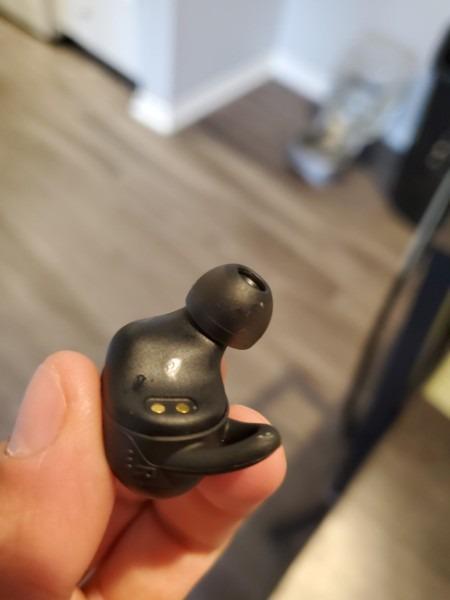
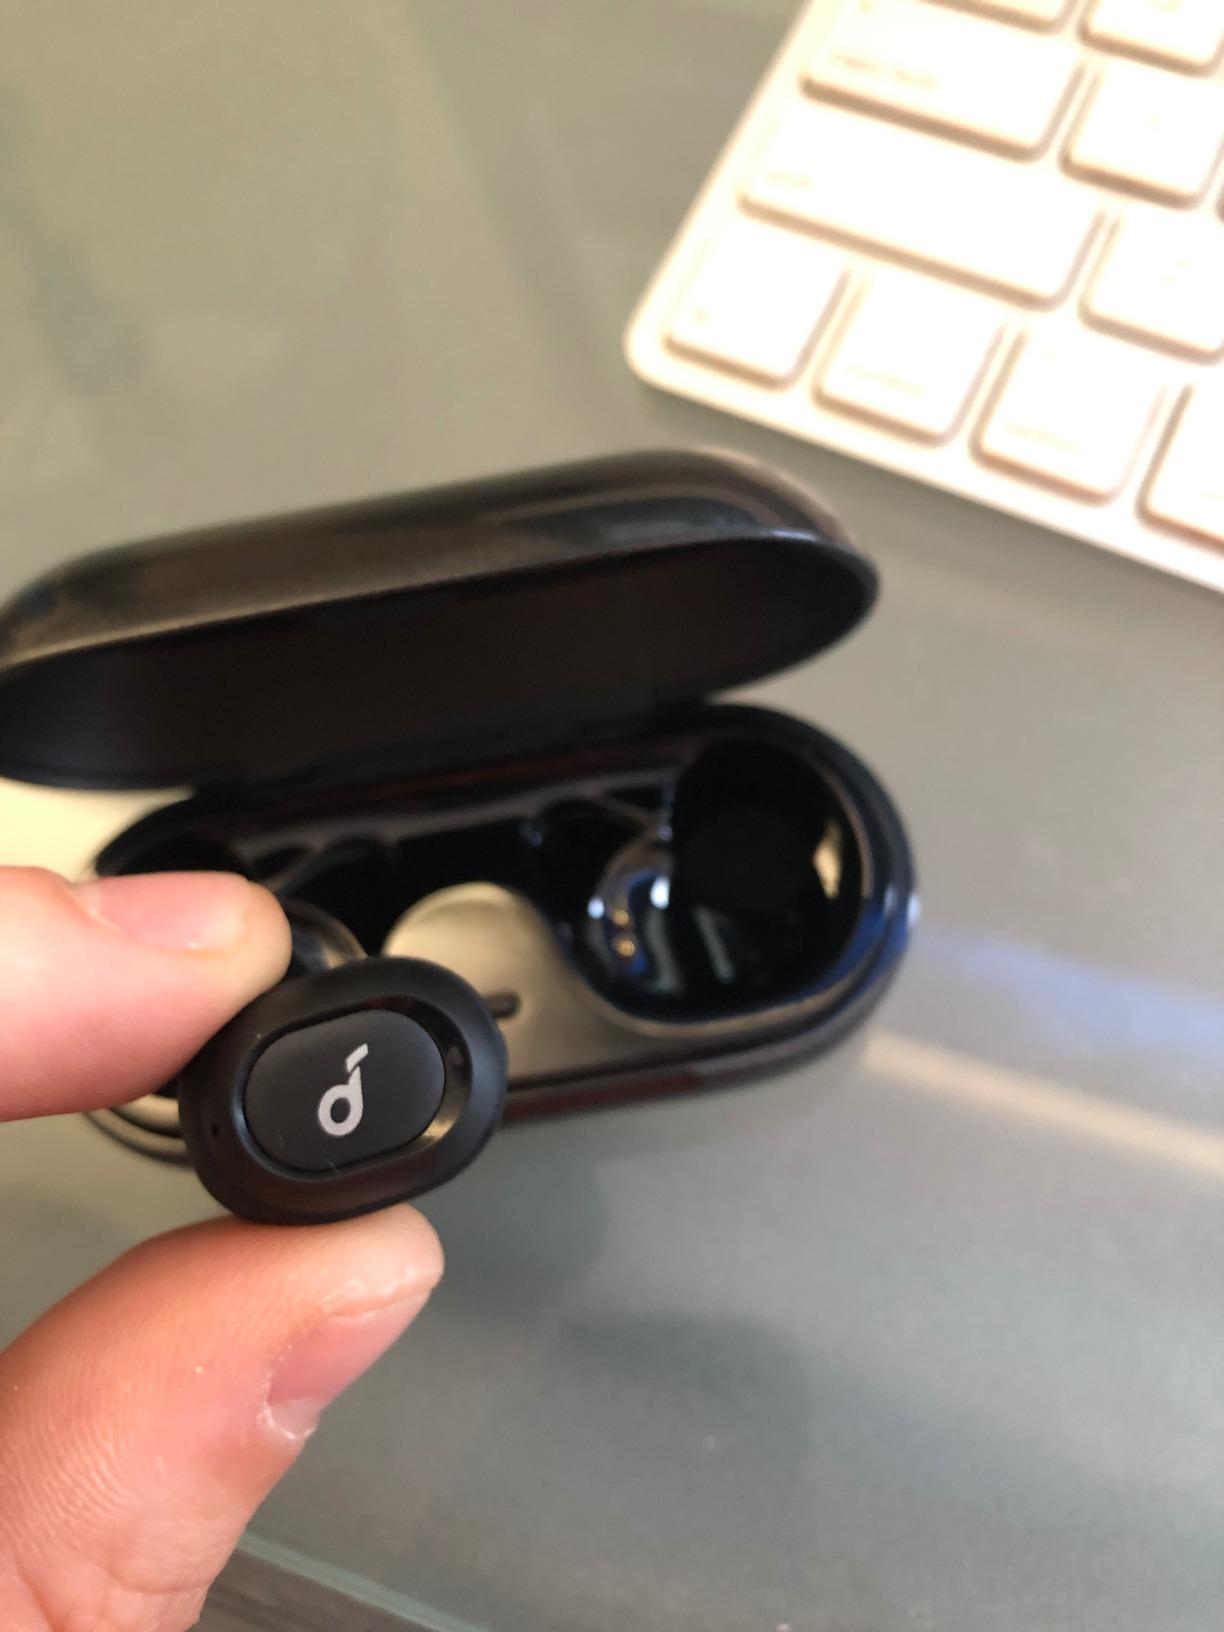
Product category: earbuds
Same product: yes